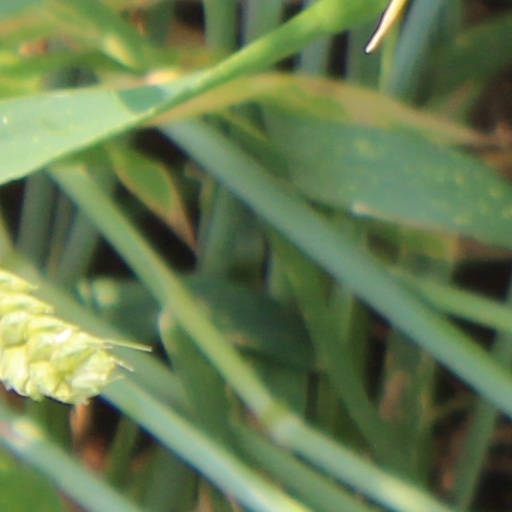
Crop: wheat